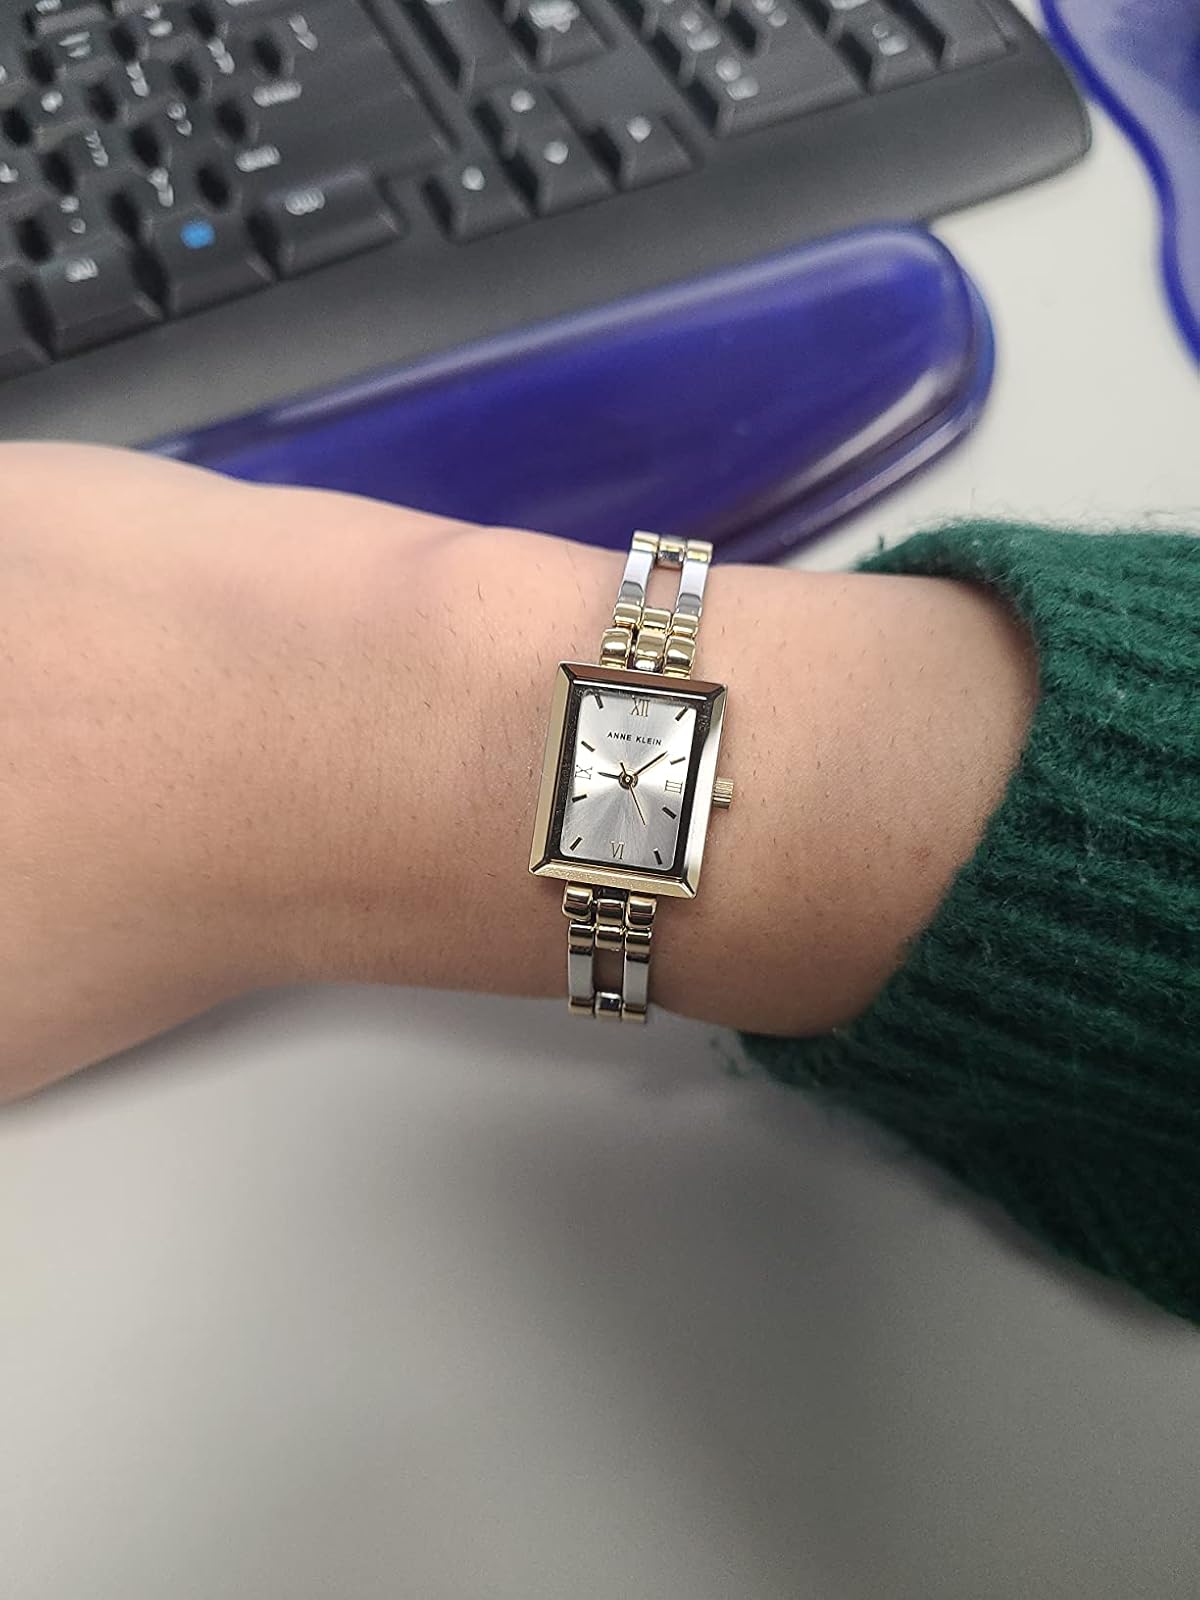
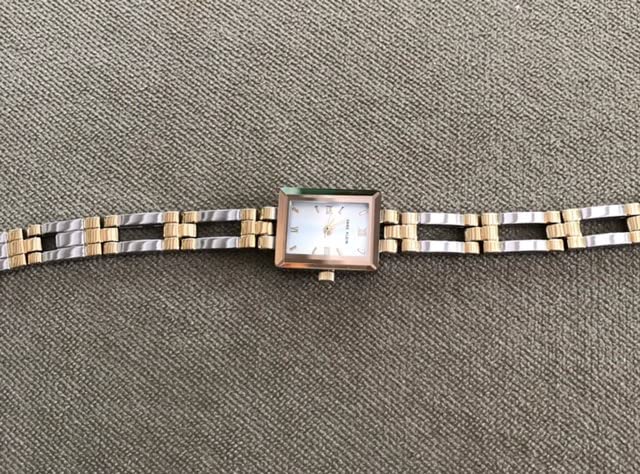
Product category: accessories_watch
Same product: yes